History of taxidermy

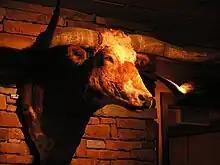
Longhorn Head Wall Mount at Landmark Center LongHorn Steakhouse Boston 2003

Taxidermy, or the process of preserving animal skin together with its feathers, fur, or scales, is an art whose existence has been short compared to forms such as painting, sculpture, and music. The word derives from two Greek words: "taxis", meaning order, preparation, and arrangement and "derma", meaning skin. Directly translated, taxidermy means "skin art."